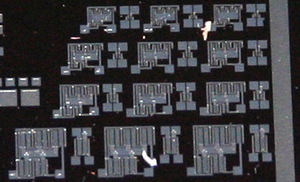
Un générateur de créneaux est un oscillateur électronique comportant un nombre impair de portes NAND en cascade, dont le signal de sortie présente une succession régulières de plateaux à deux tensions, l'une haute, l'autre basse.